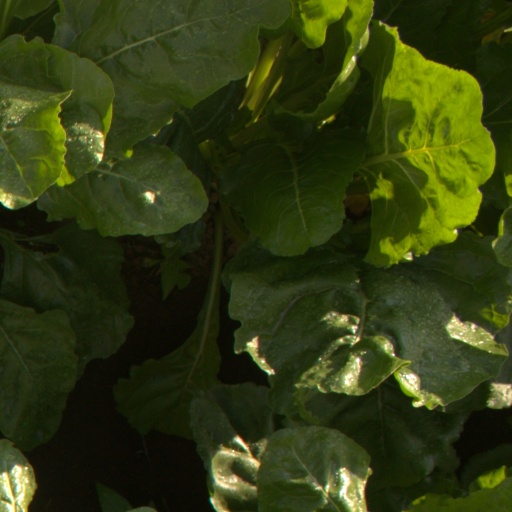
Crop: sugar beet